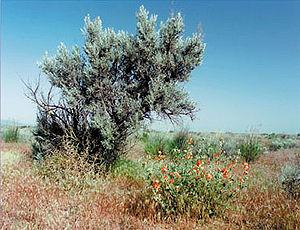
Le Grand Bassin des États-Unis est un désert de l'ouest des États-Unis. C'est une région de montagnes, de bassins sédimentaires et de hauts plateaux. La région offre une grande variété de paysages : ceux du parc national du Grand Bassin sont protégés. Faune et flore sont présentes, bien que discrètes, surtout autour des lacs dont la salinité généralement assez élevée est due à l'endoréisme. Couvrant quelque 10 % des États-Unis, le Grand Bassin est la région la plus sèche du pays.
Le mouton, Ovis aries, est un animal domestique, mammifère herbivore ruminant appartenant au genre Ovis de la sous-famille des Caprinés, dans la grande famille des Bovidés. Comme tous les ruminants, les moutons sont des ongulés marchant sur deux doigts. Dans le langage courant, les moutons désignent un ensemble où la femelle est la brebis et le mâle le bélier, tandis que le jeune mâle est un agneau et la jeune femelle une agnelle.
Le Columbia est un fleuve circulant du Canada aux États-Unis avant de se jeter dans l'océan Pacifique.